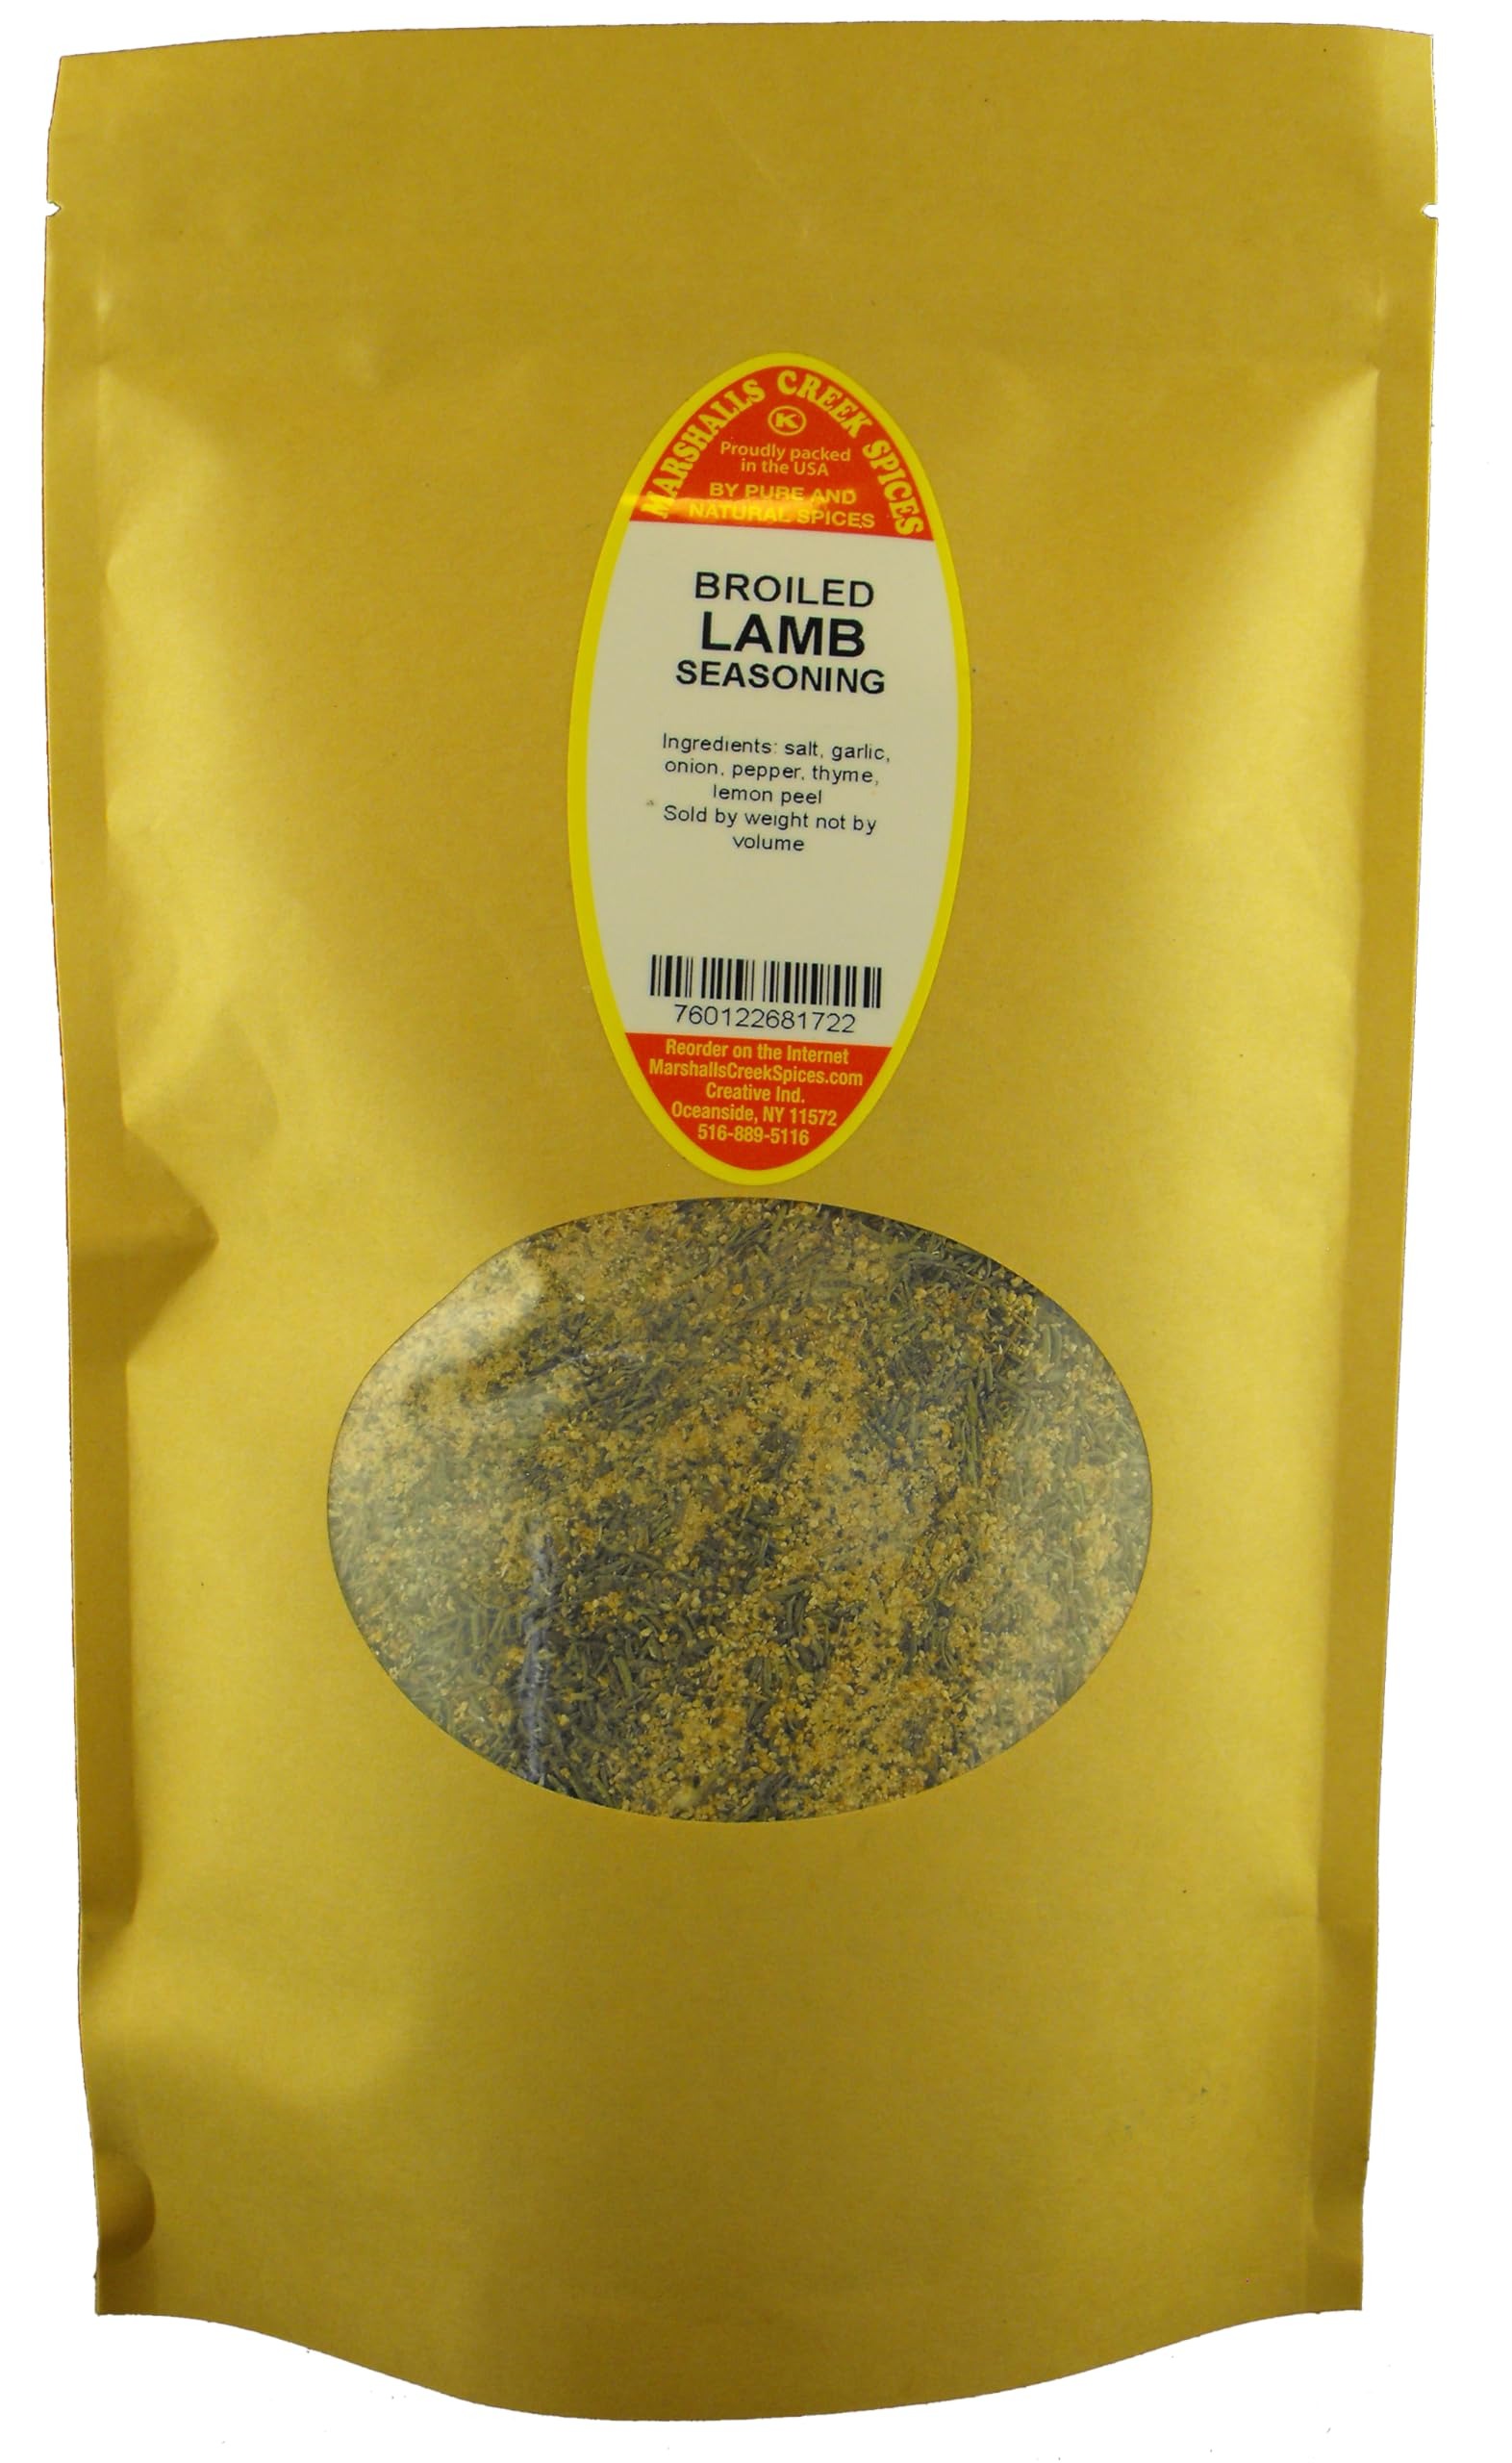
Item Name: Marshalls Creek Spices BROILED LAMB SEASONING 13 oz. Kraft Stand Up Pouch ECO Friendly Recyclable Mailer
Bullet Point 1: Marshalls Creek Spices buys in small quantities and packs weekly providing the freshest products possible. Fresher ingredients means more flavor and a longer shelf life.
Bullet Point 2: No Fillers -No Free Flowing Agents or Coloring Agents - No MSG
Bullet Point 3: All Natural & Kosher
Bullet Point 4: Our Spices Are All Hand Packed and 100% Manually Processed, Keeping Our Eco Footprint Smaller. Unlike Those Giants In The Industry
Bullet Point 5: 13 ounce resealable stand up pouch of Broiled Lamb Seasoning. Ingredients: salt, garlic, onion, pepper, thyme, lemon peel
Product Description: 13 ounce resealable stand up pouch of Broiled Lamb Seasoning. Ingredients: salt, garlic, onion, pepper, thyme, lemon peel
Value: 13.0
Unit: Ounce

Price: 12.78